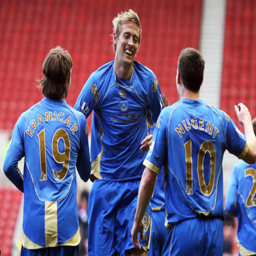
football player celebrates his goal with team mates during the match .